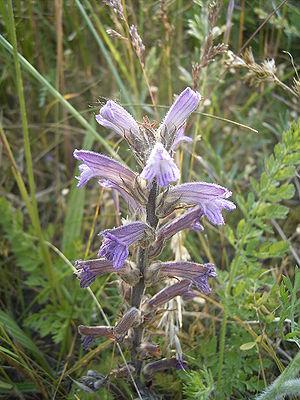
Orobanche purpurea, l'Orobanche pourprée, Orobanche pourpre ou Orobanche violette, parfois appelée Phélipée pourpre ou Phélipée blanche, est une plante parasite de la famille des Orobanchacées d'origine eurasiatique.